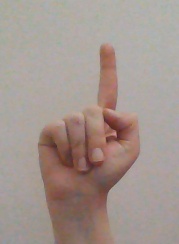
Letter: bb